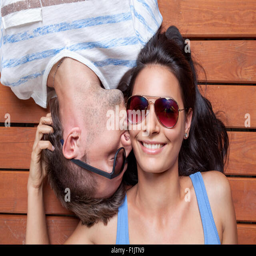
happy young couple lying head to head on a wooden floor